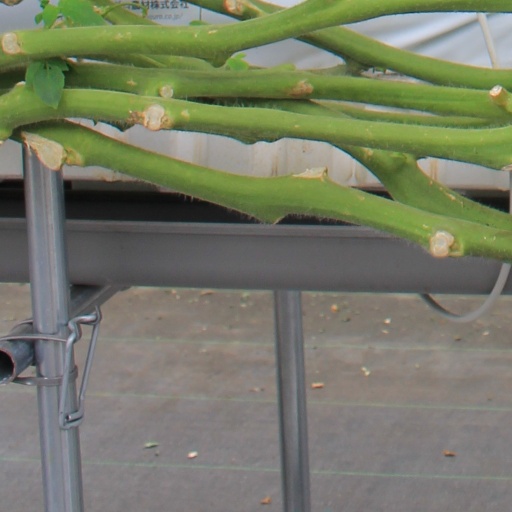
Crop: tomato